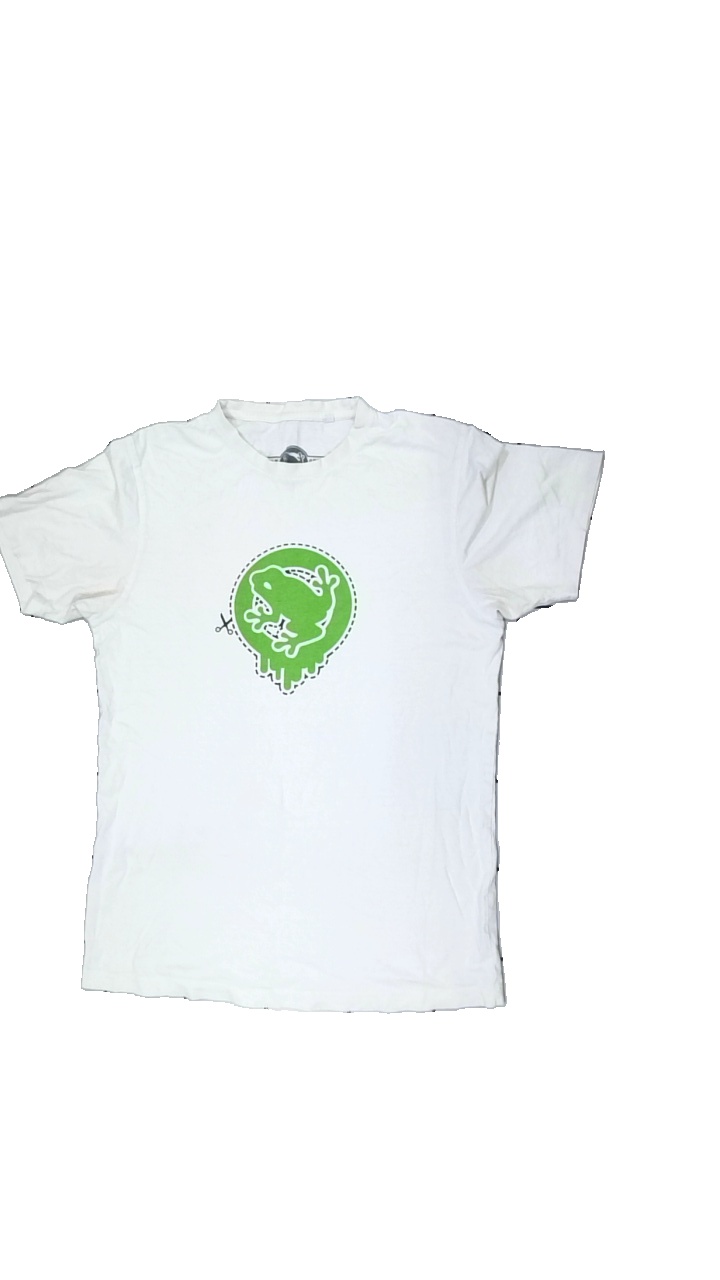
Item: T-shirt (Ladies)
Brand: Kaya
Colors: White, Green, Black
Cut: Regular, C-collar
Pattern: Other
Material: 100% cotton
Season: All
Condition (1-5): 3
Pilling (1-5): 3
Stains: Minor
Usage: Recycle
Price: <50